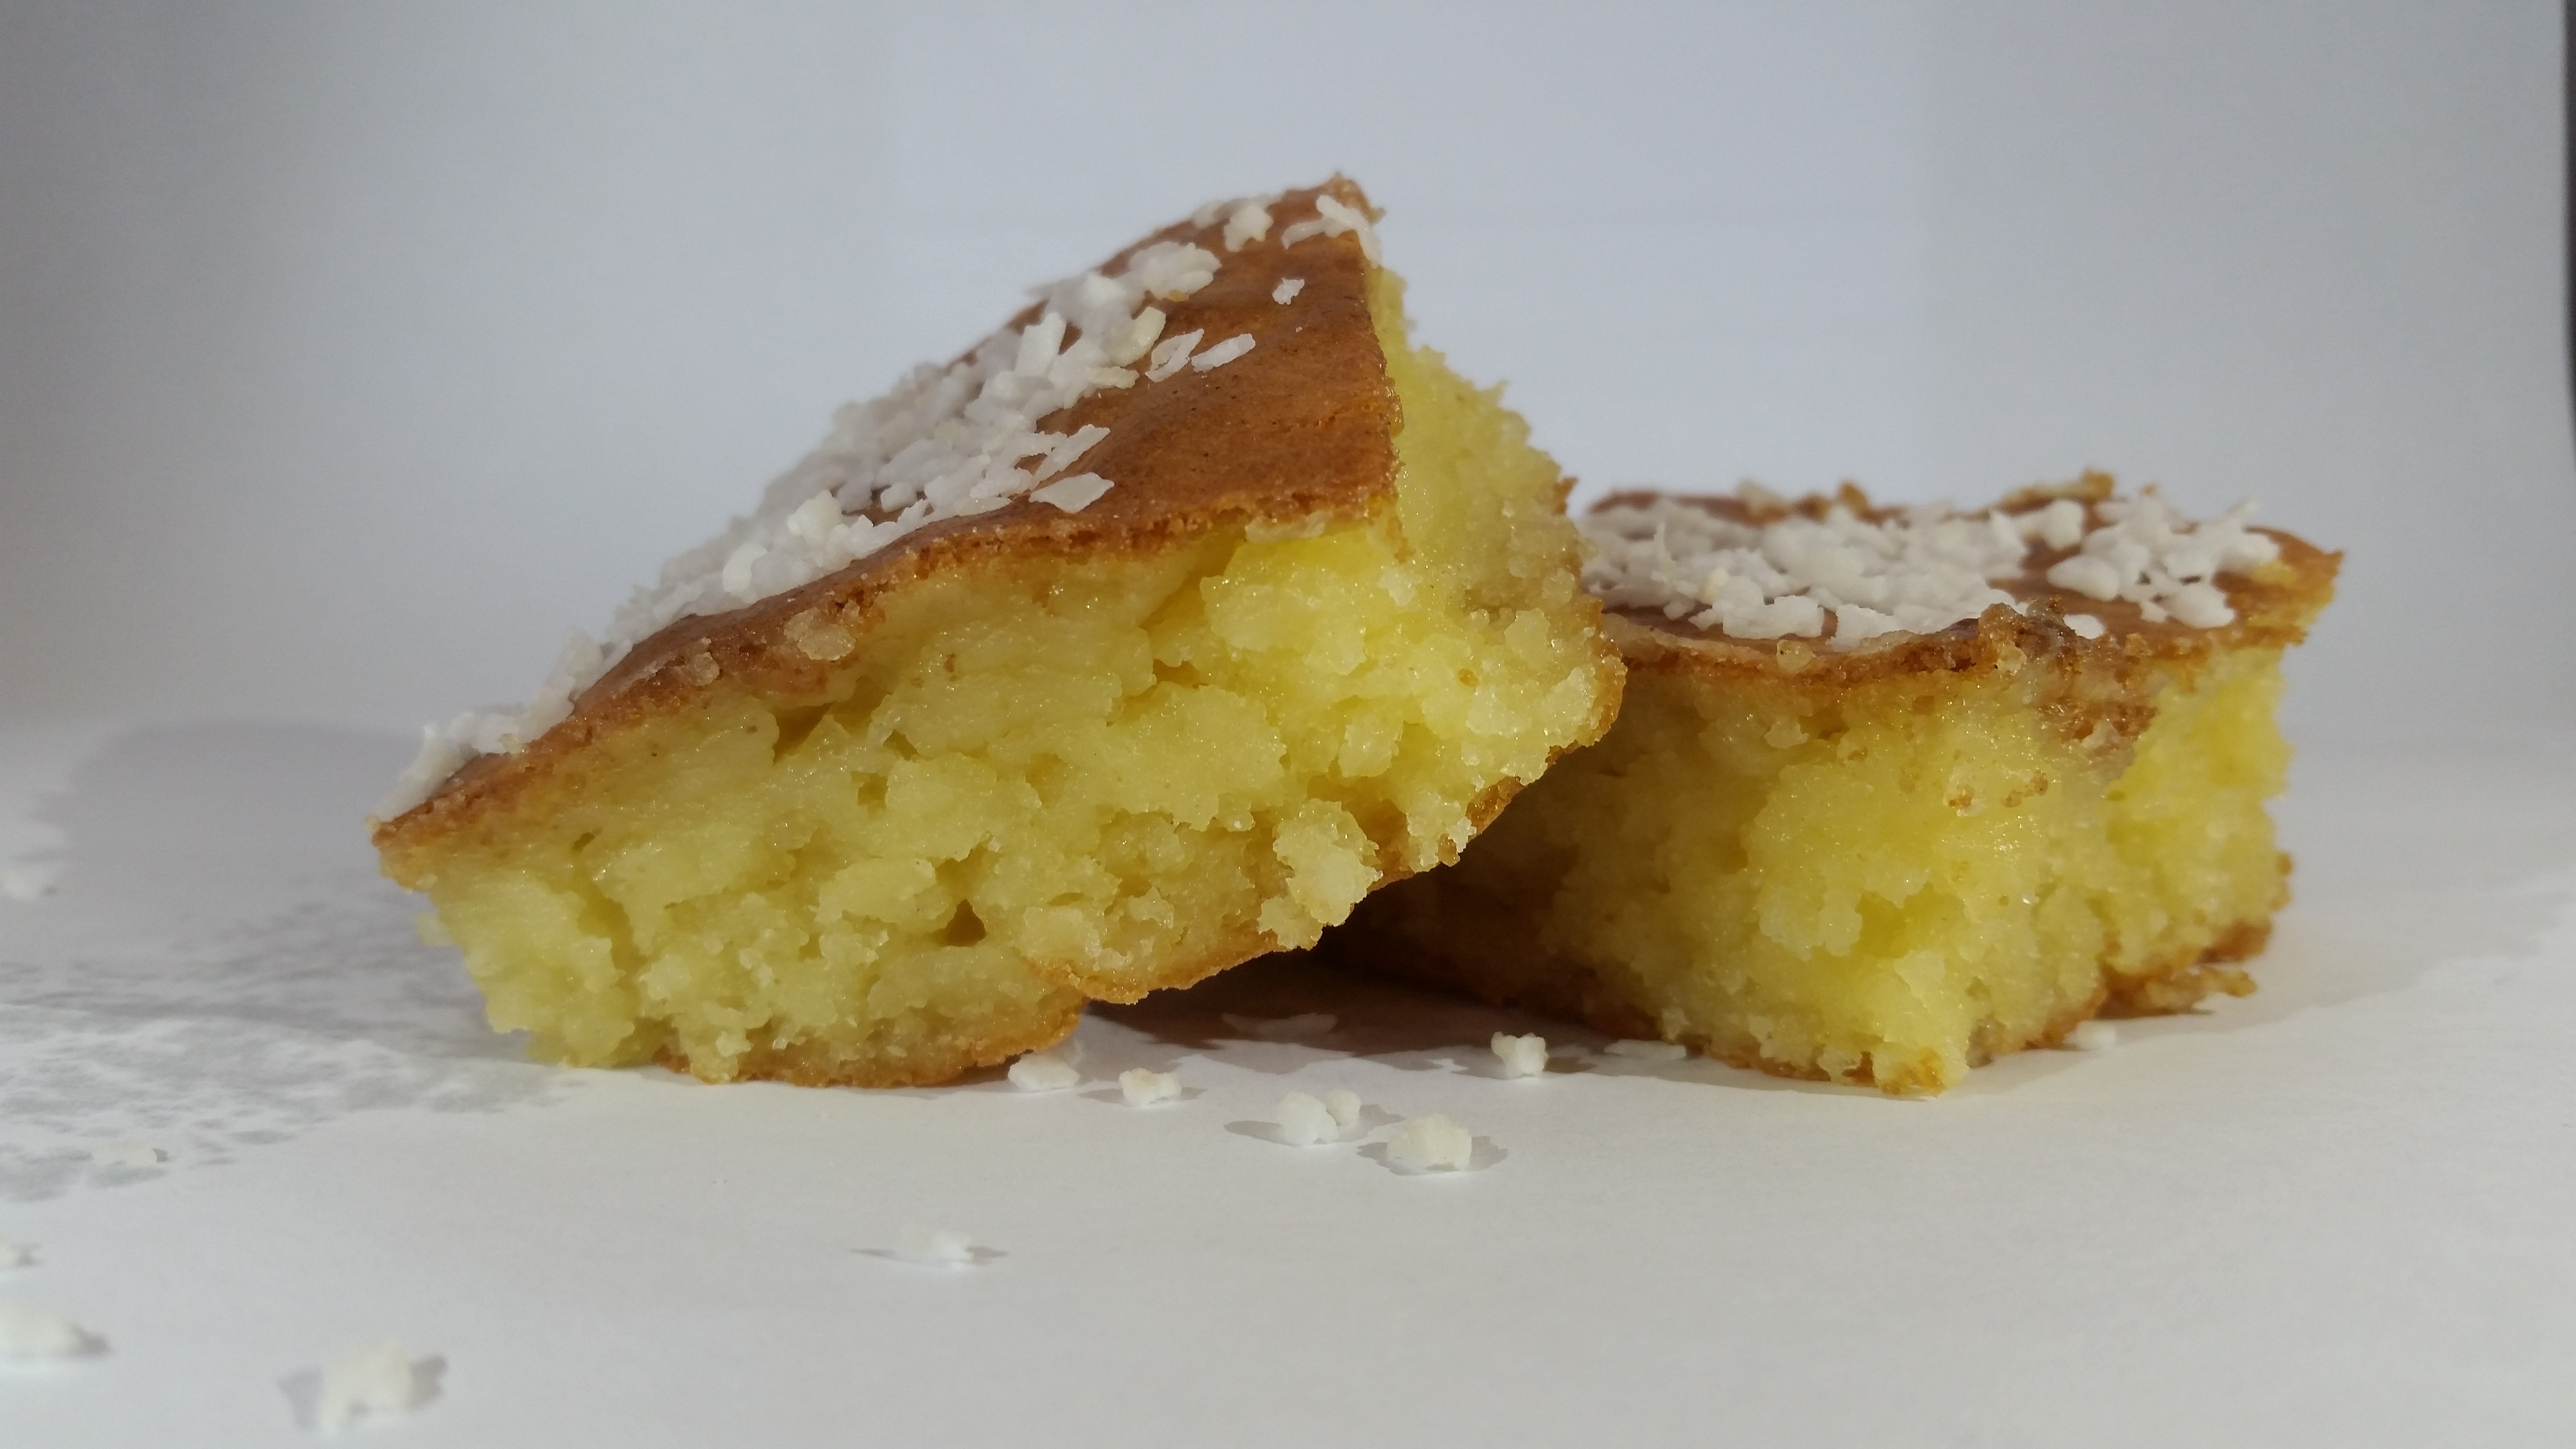
sweet, desert, dish, food, produce, dessert, eat, cuisine, delicious, cake, coconut, tasty, coco, cassava, gastronomy, citrus, support, delight, baked goods, cake slices, coconut cake